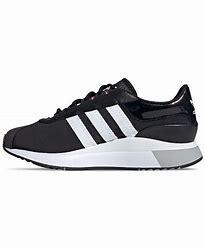
Brand: Adidas
Model: SL Andridge